Jalisco New Generation Cartel

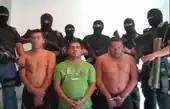
CJNG interrogating Zeta members

In June 2009, inside an abandoned truck in a residential neighborhood in Cancún, Quintana Roo, the Mexican authorities discovered the corpses of three men. Along with their remains was found the following message: